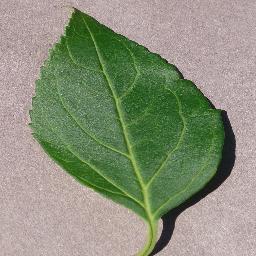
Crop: cherry
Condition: (including_sour)_healthy